Iowa-class battleship

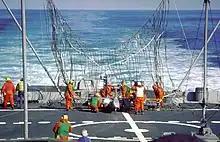
Crewmen recover an RQ-2 Pioneer unmanned aerial vehicle aboard

In 1980, Ronald Reagan was elected president on a promise to build up the US military as a response to the increasing military power of the Soviet Union. The Soviet Navy was commissioning the "Kirov" class of missile cruisers, the largest type of surface combatant since World War II. As part of Reagan's 600-ship Navy policy and as a counter to the "Kirov" class, the US Navy began reactivating the four "Iowa"-class units and modernizing them for service.